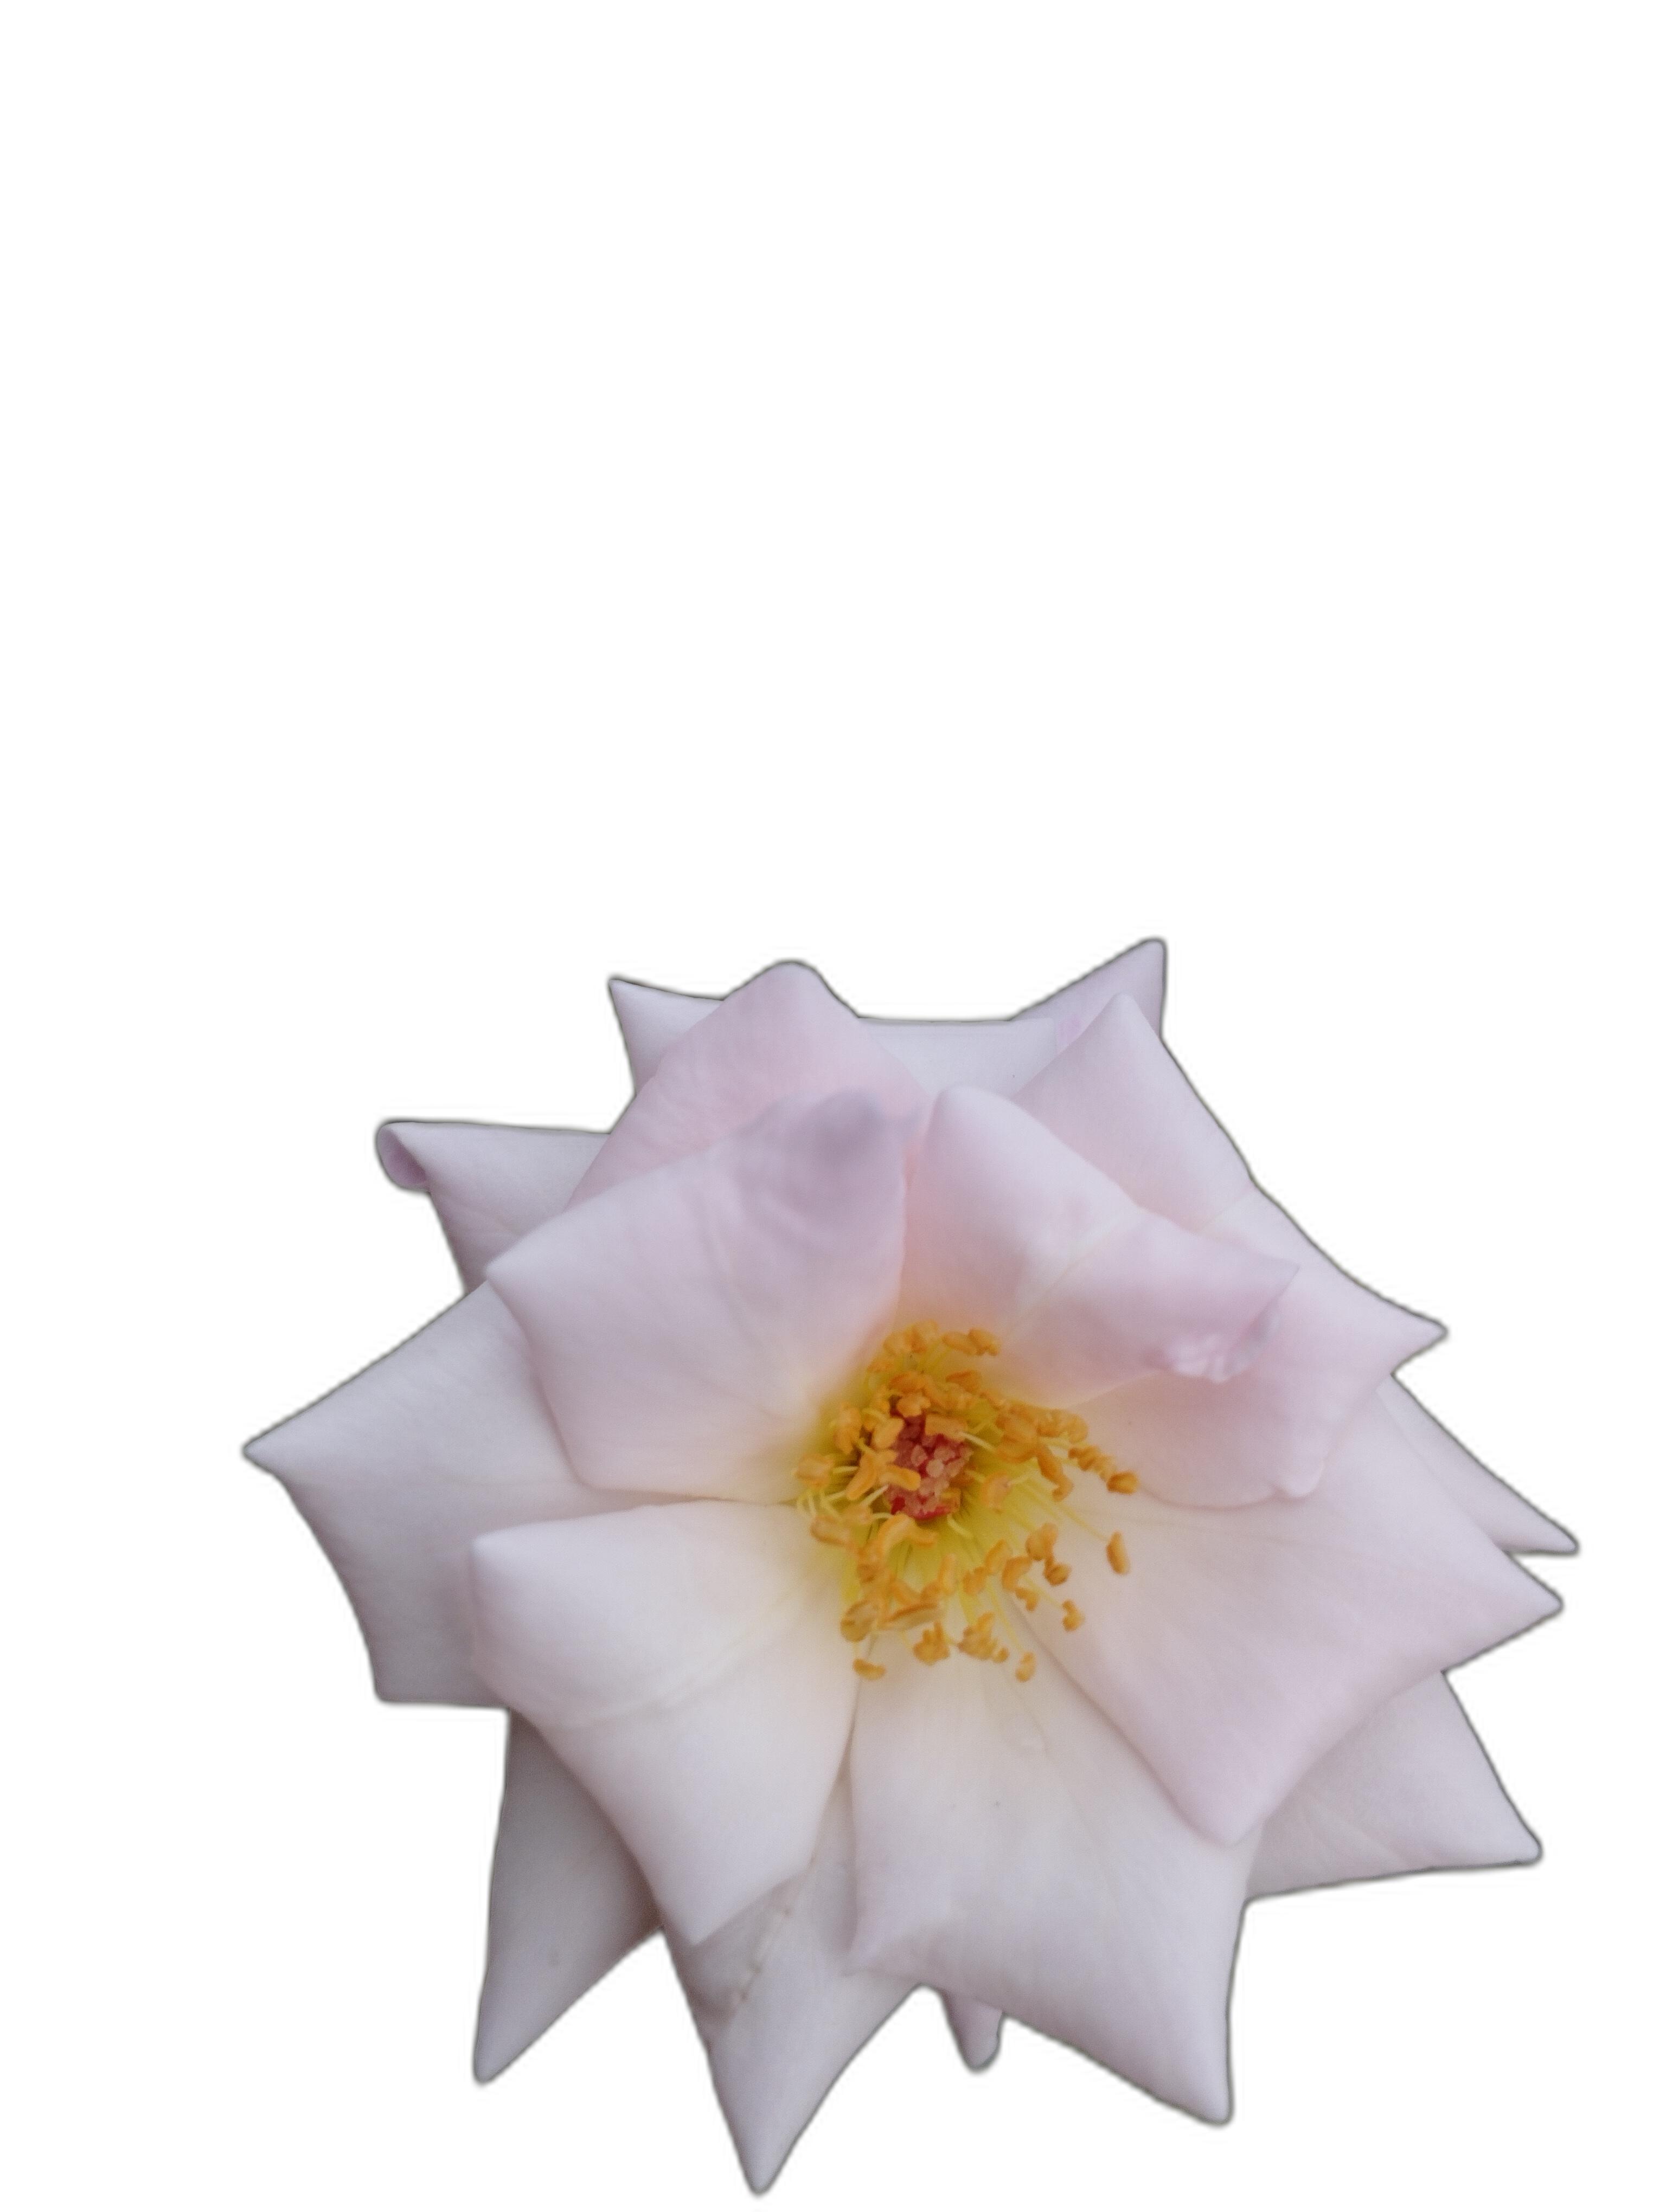
Label: Rose